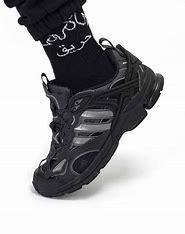
Brand: adidas
Model: Spiritain 2000